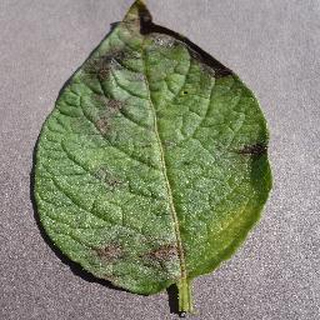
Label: potato_late_blight